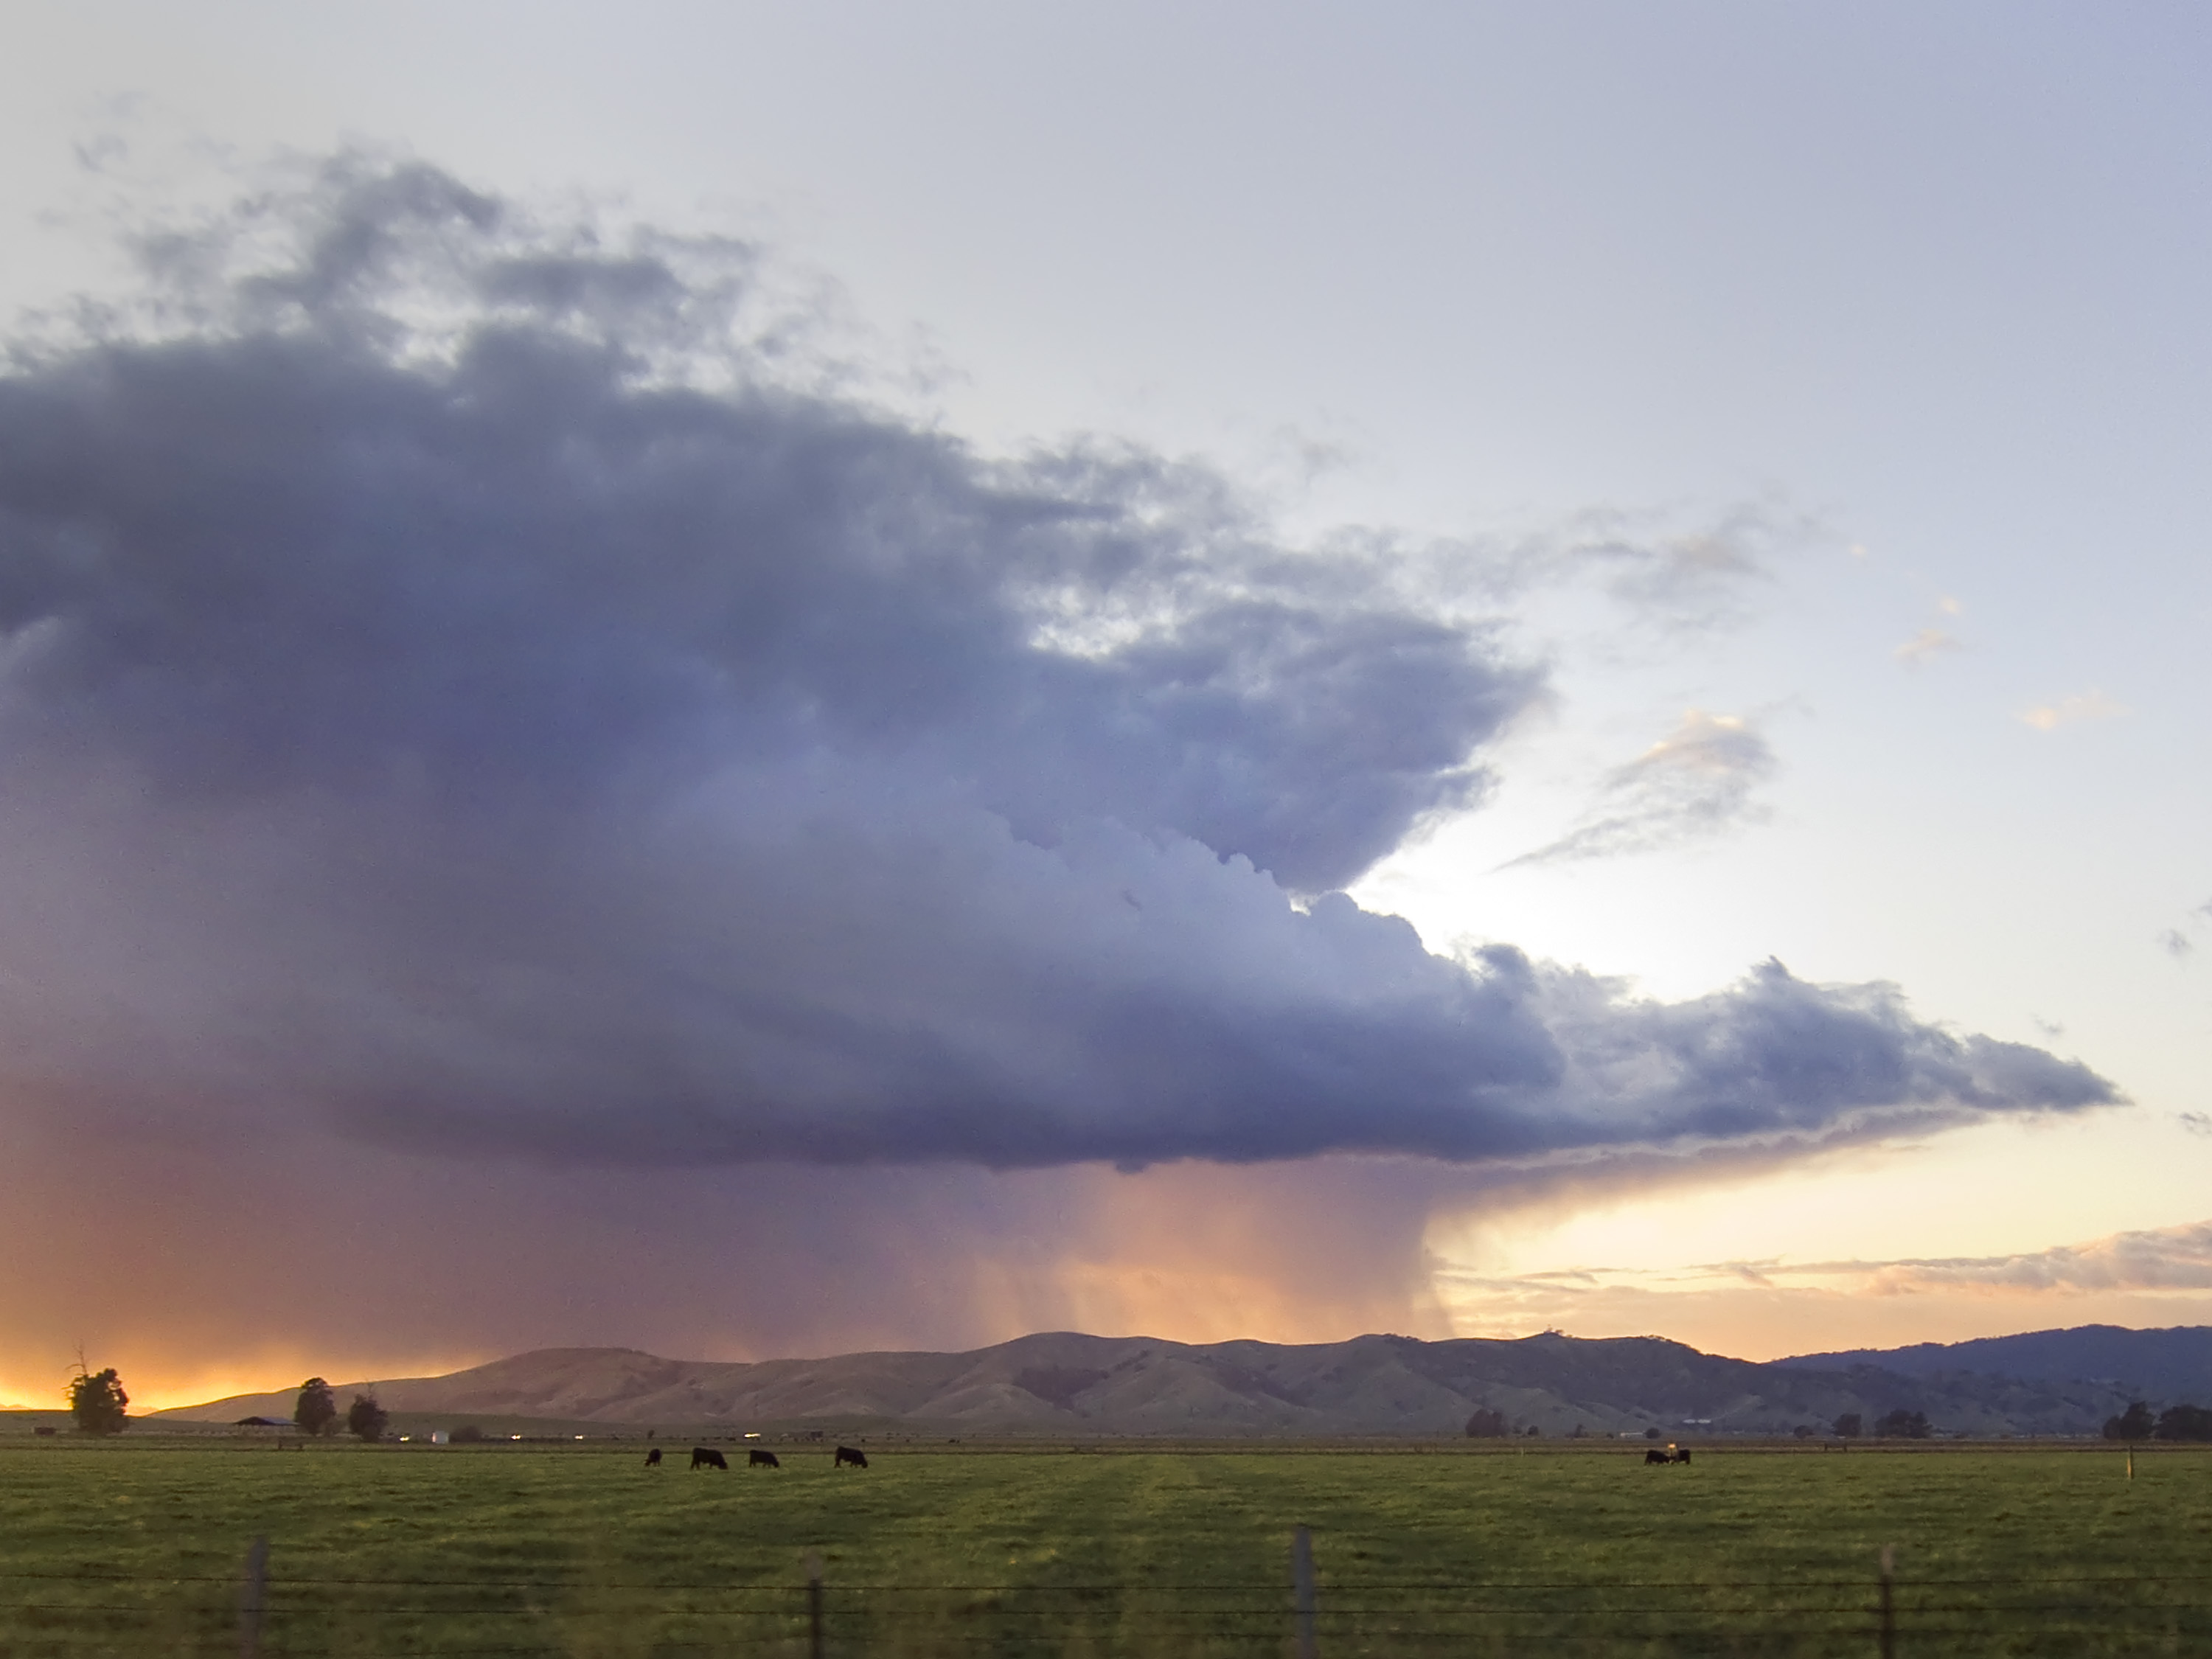
cloud, sky, sunset, prairie, rain, dawn, atmosphere, dusk, weather, storm, cumulus, california, plain, cows, clouds, thunderstorm, meteorological phenomenon, atmospheric phenomenon